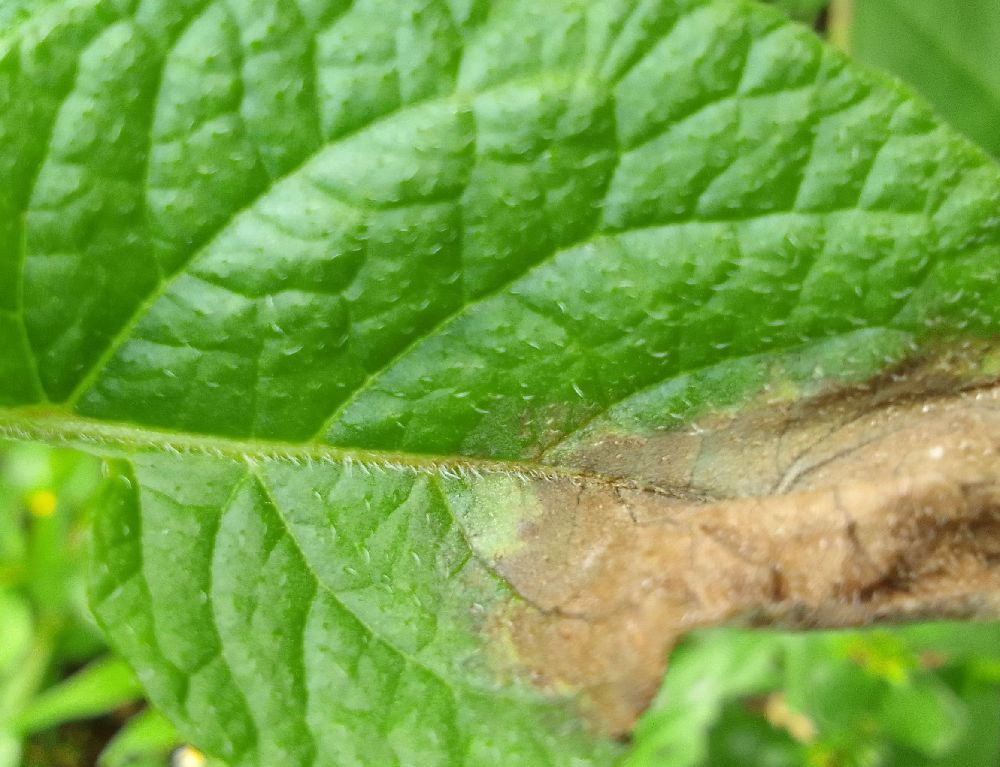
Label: Late blight